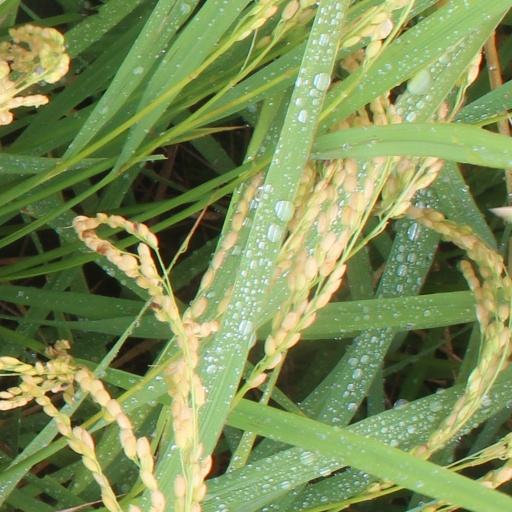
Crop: rice